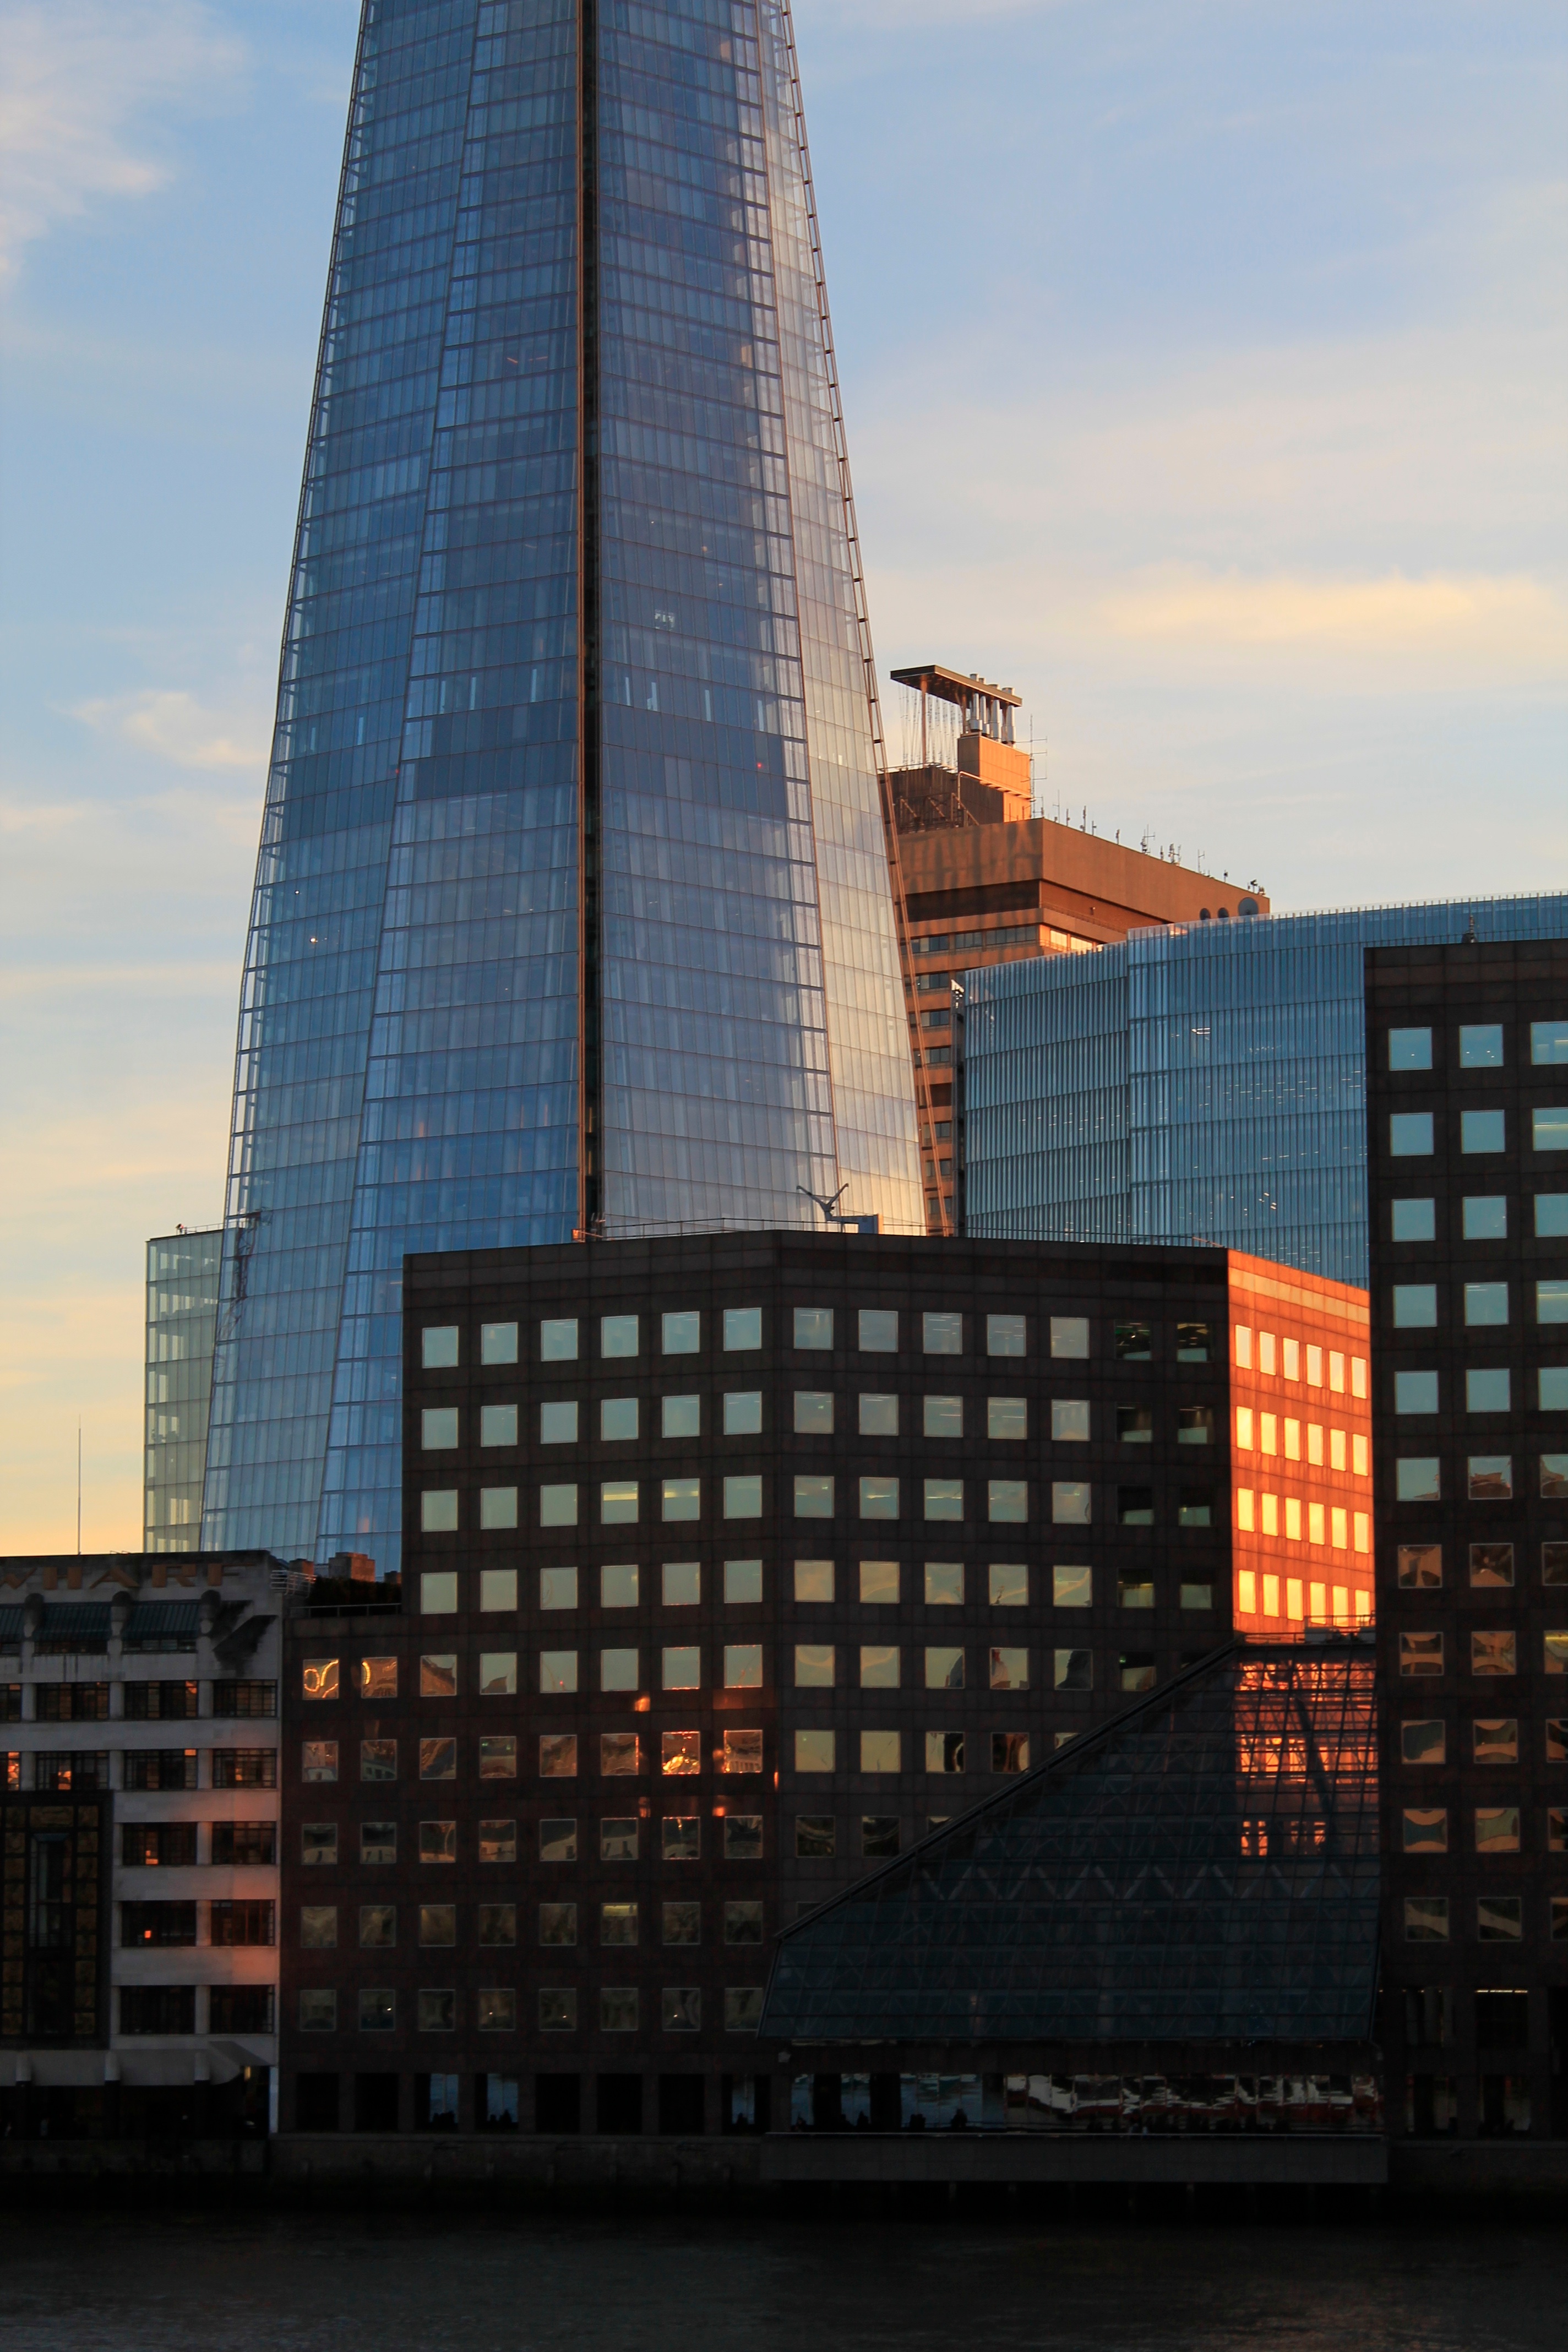
architecture, skyline, building, city, skyscraper, cityscape, downtown, evening, reflection, tower, landmark, facade, tower block, metropolis, urban area, human settlement, metropolitan area